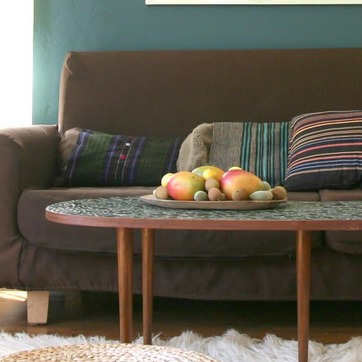
Material: food